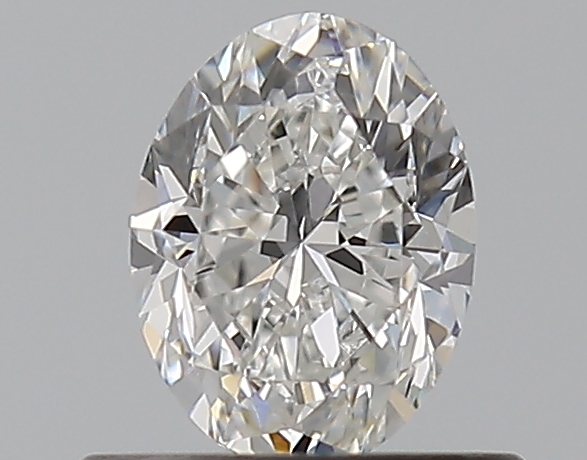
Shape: oval
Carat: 0.5
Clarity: VVS2
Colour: F
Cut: GD
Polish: EX
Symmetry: GD
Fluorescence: N
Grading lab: GIA
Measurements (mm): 5.74 x 4.32 x 2.96